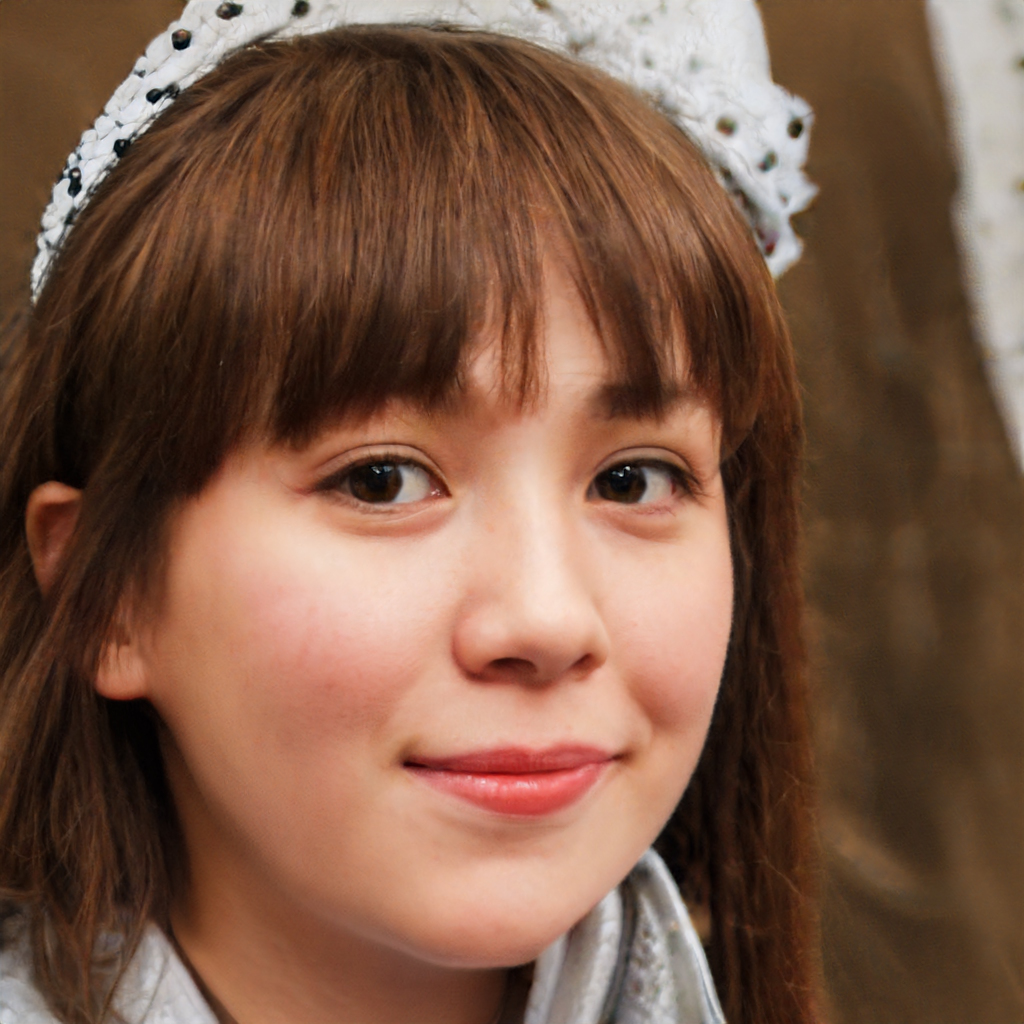
Label: Colored